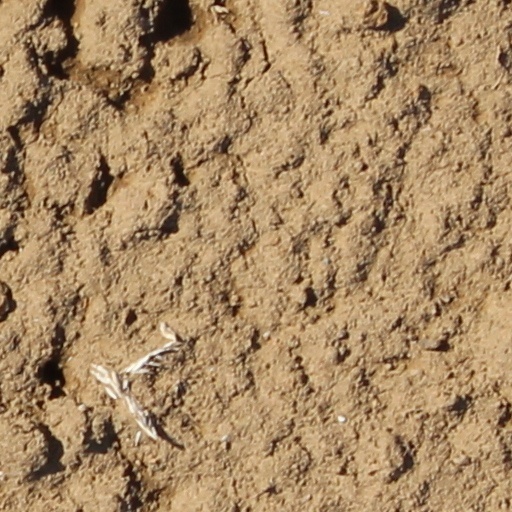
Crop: wheat